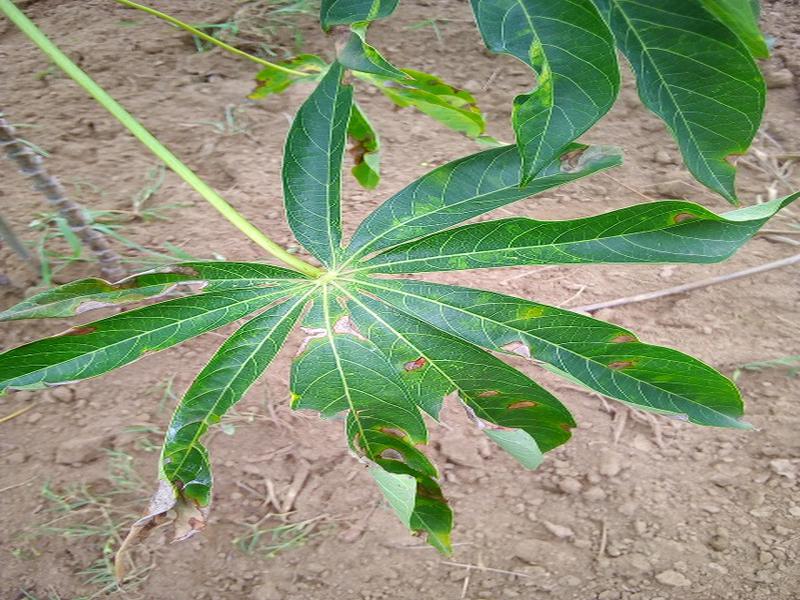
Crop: cassava
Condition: healthy